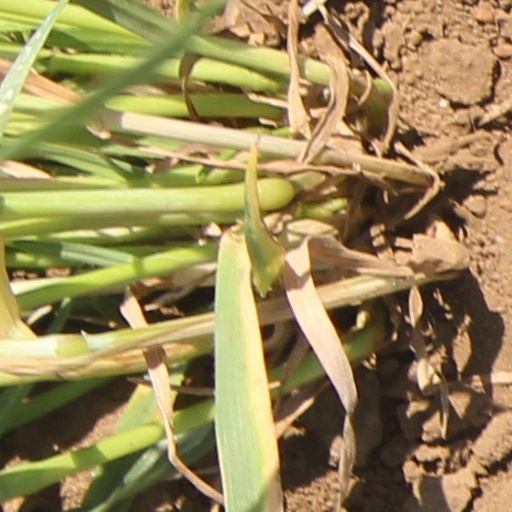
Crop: wheat